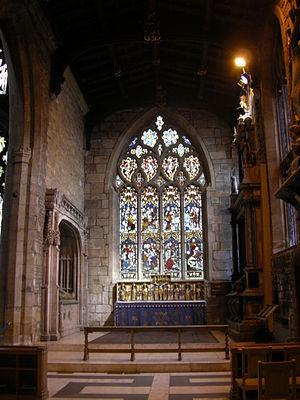
George Talbot, né vers 1468 à Shifnal dans le comté de Shropshire † 26 juillet 1538 en son manoir de Wingfield, dans le comté de Derbyshire, est l'un des principaux généraux du roi Henri VIII. Son appui indéfectible au monarque lui valut l'une des premières places de la Cour.